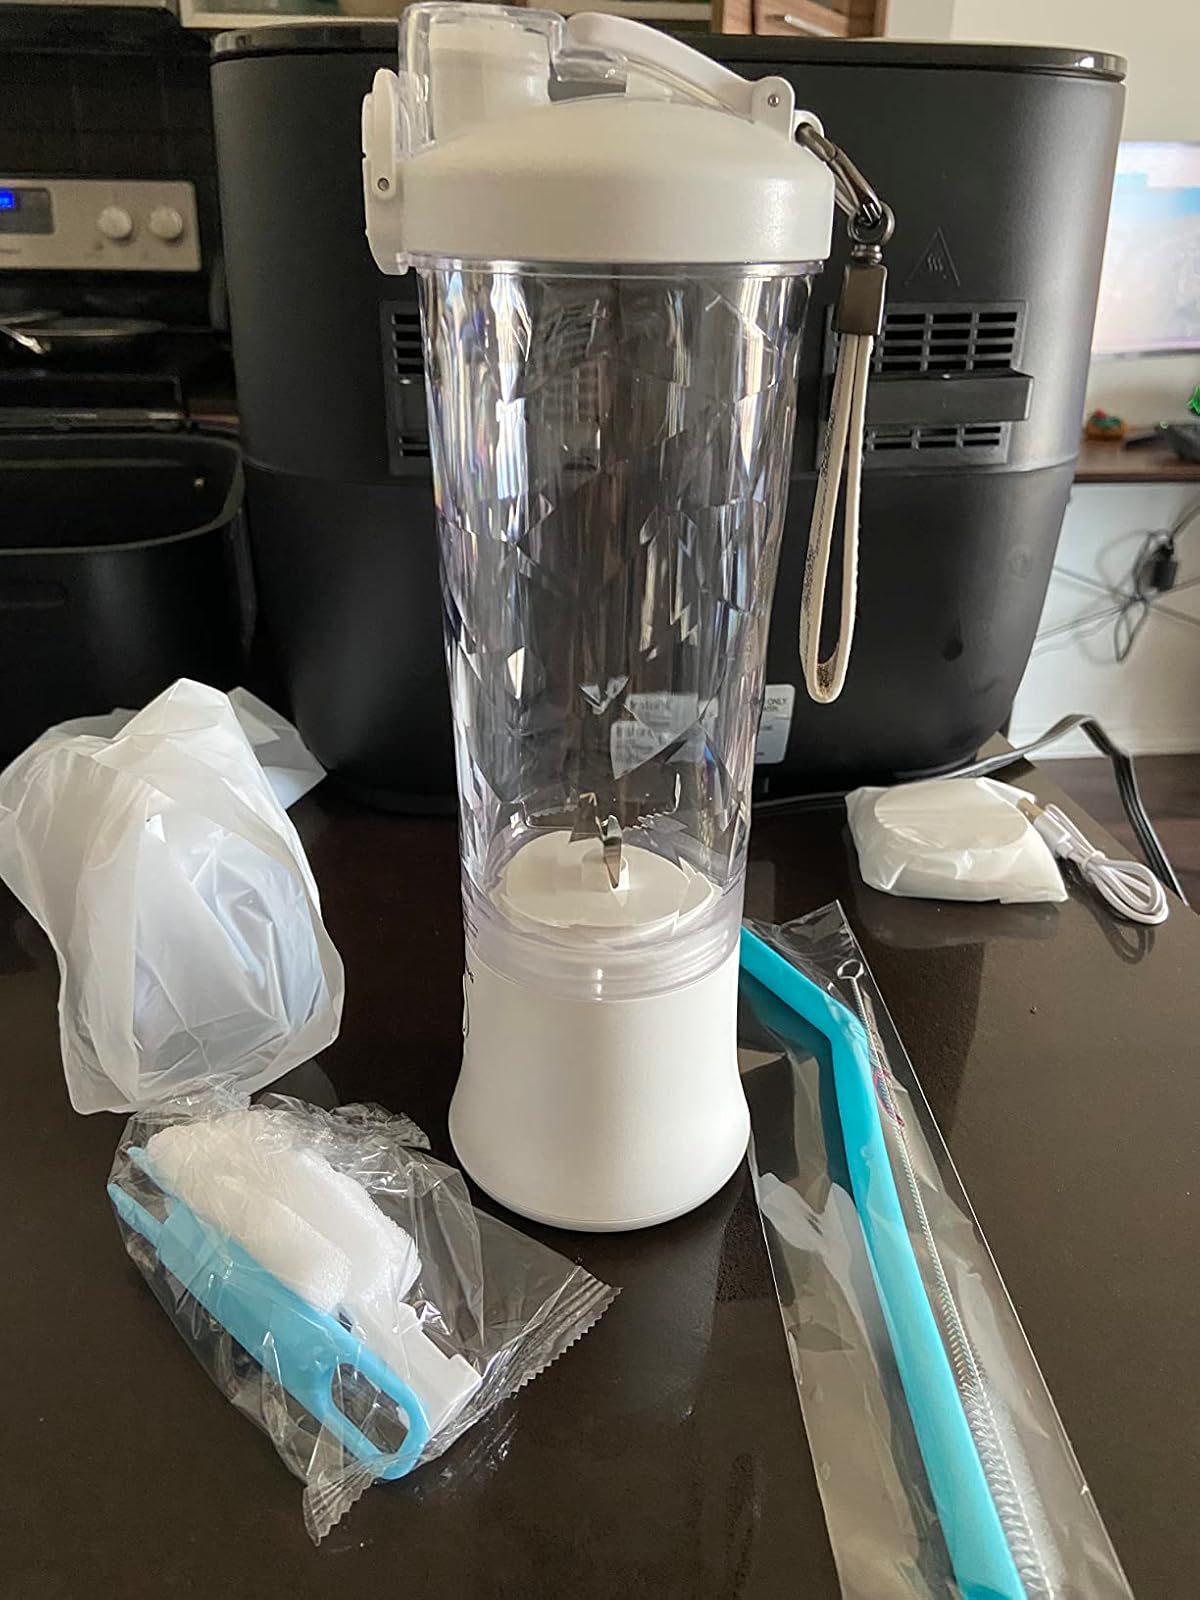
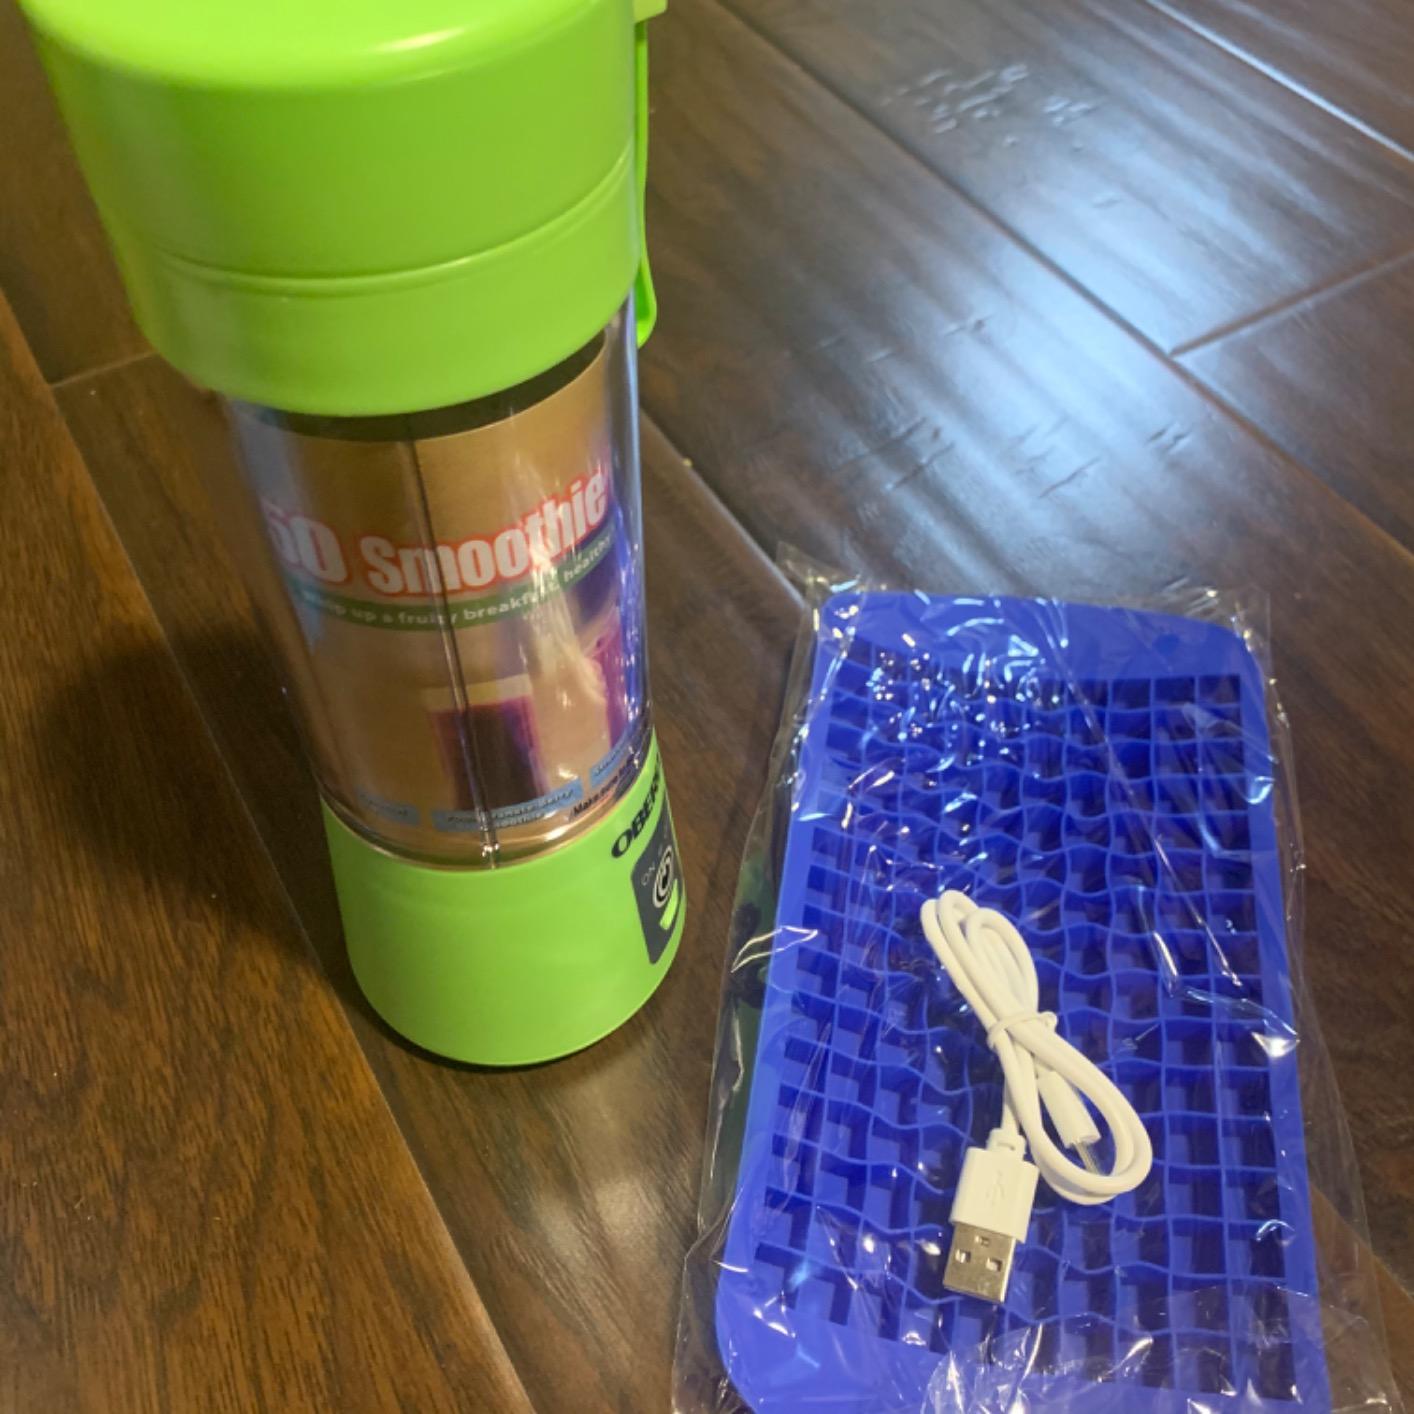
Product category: items_blender
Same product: no